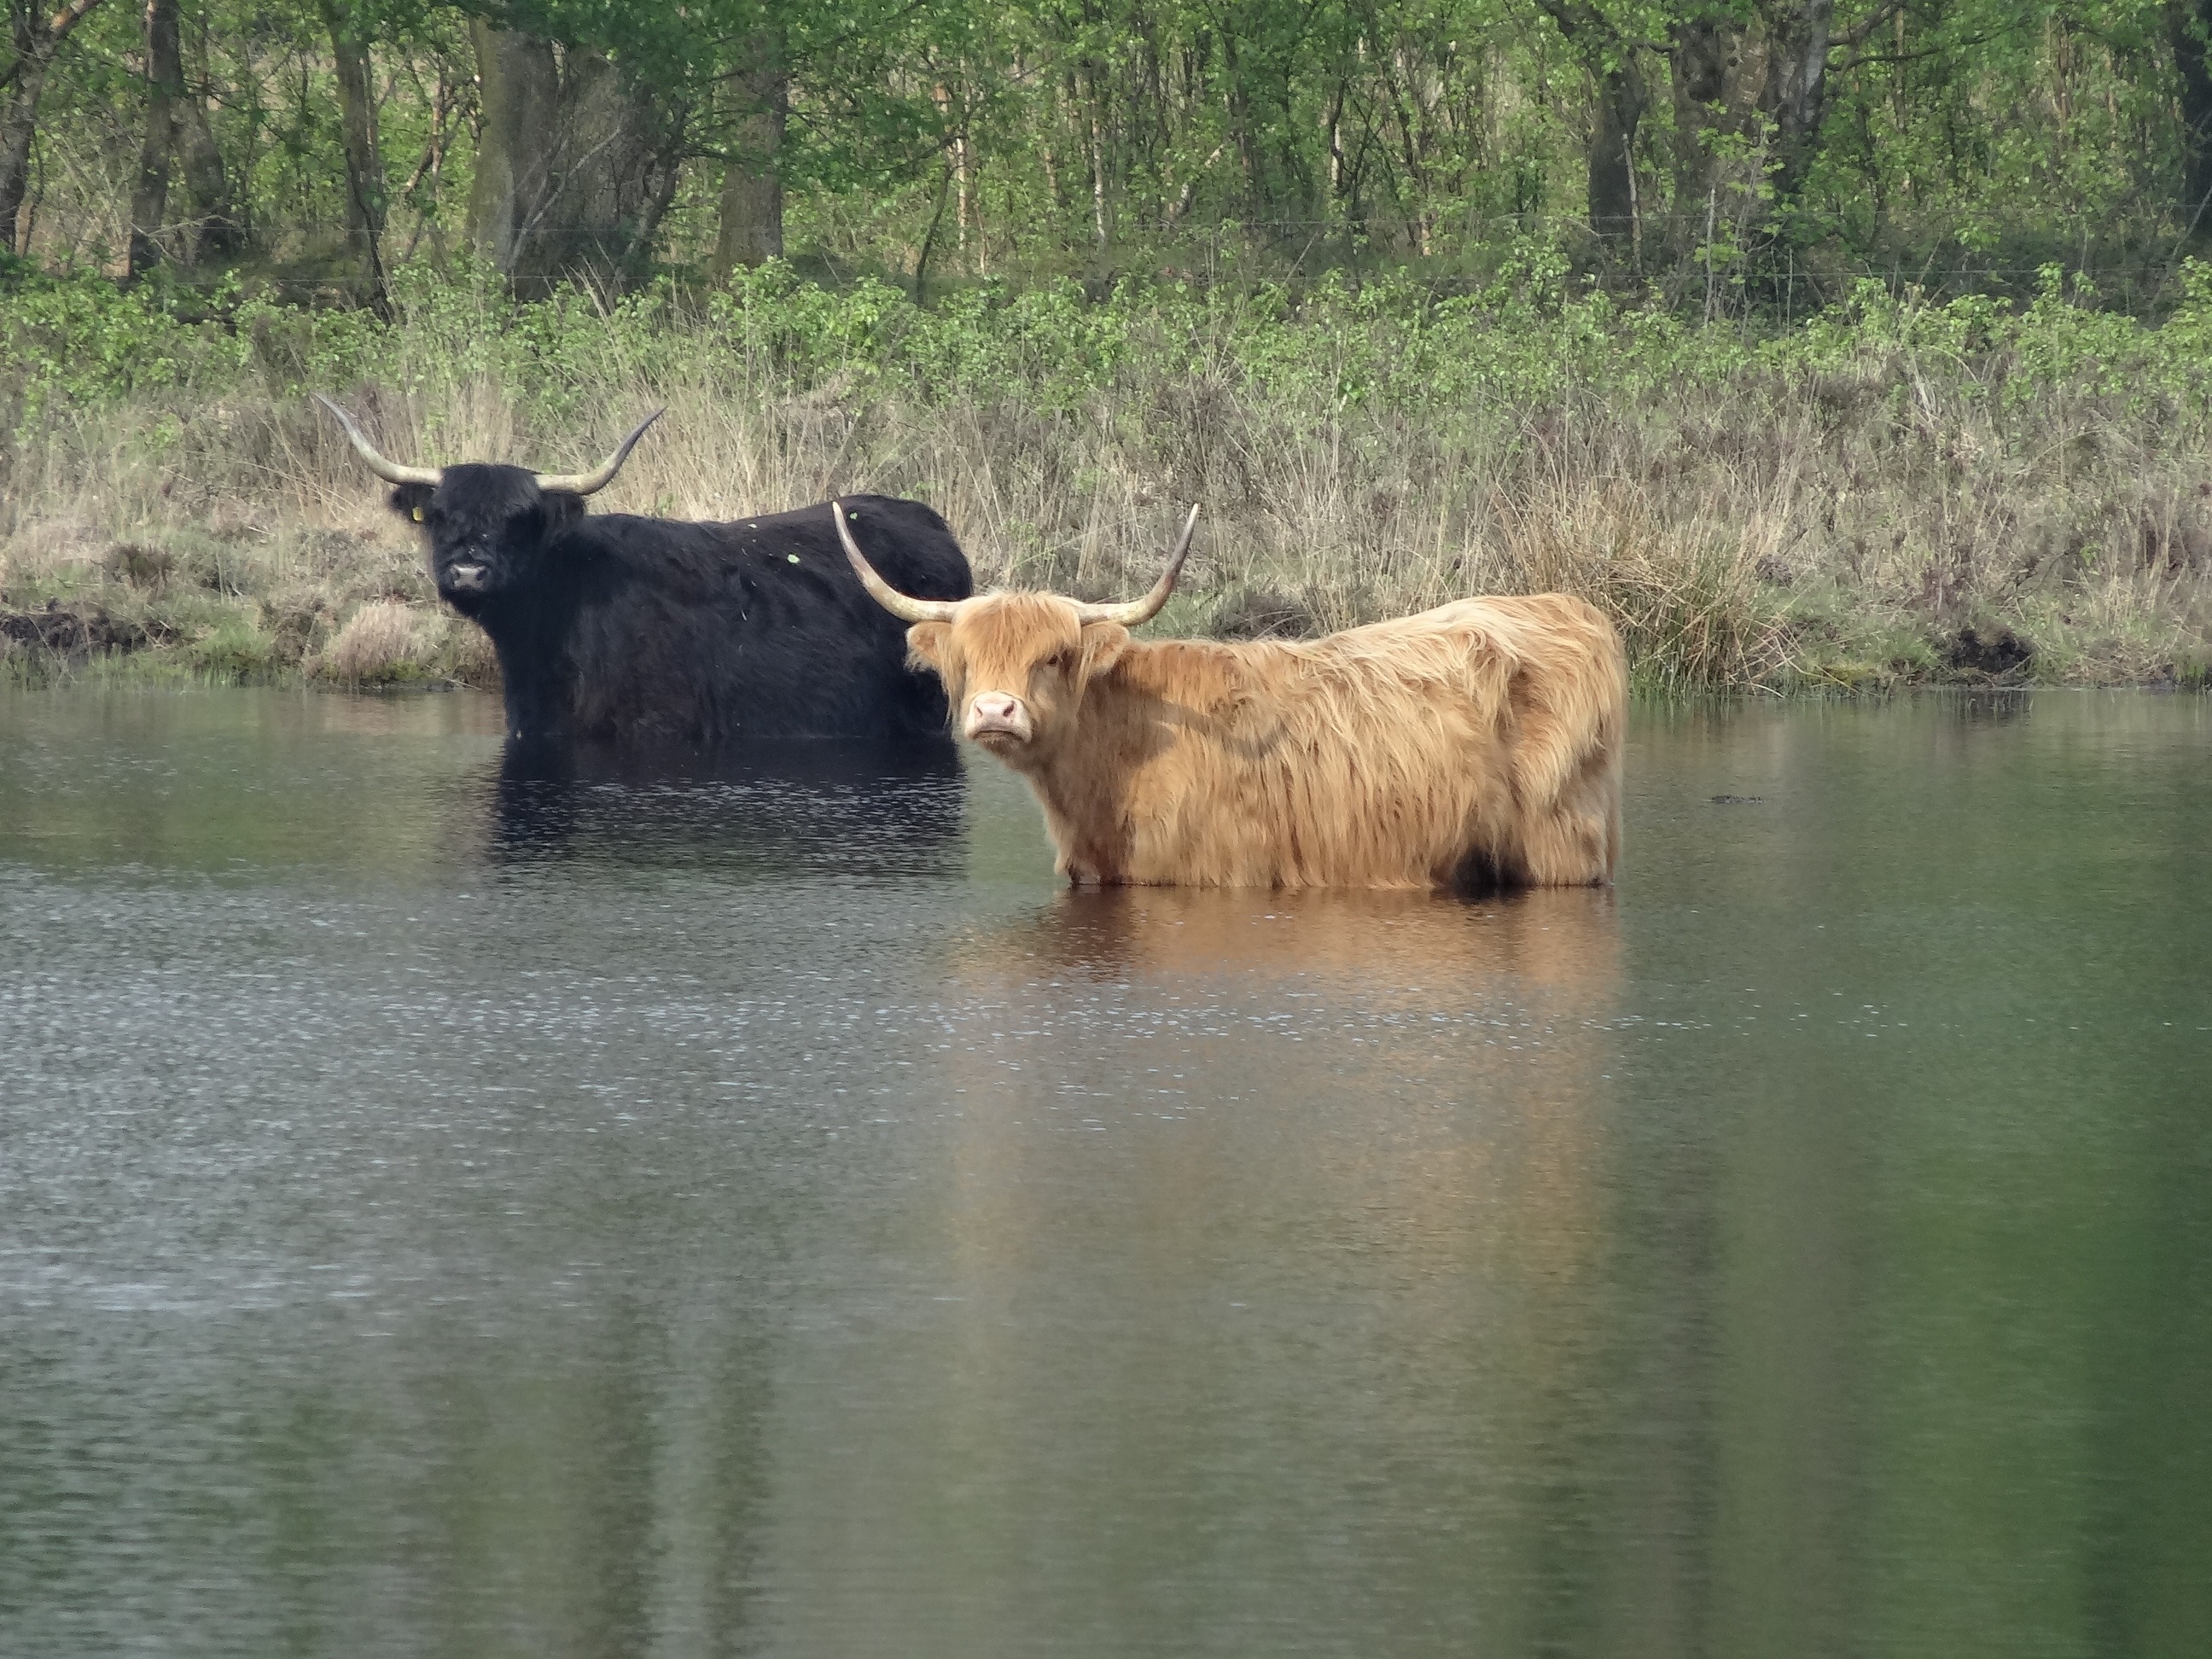
landscape, water, nature, pool, wildlife, cow, pasture, mammal, fauna, cows, ven, more, oxen, grazer, bovine species, cattle like mammal